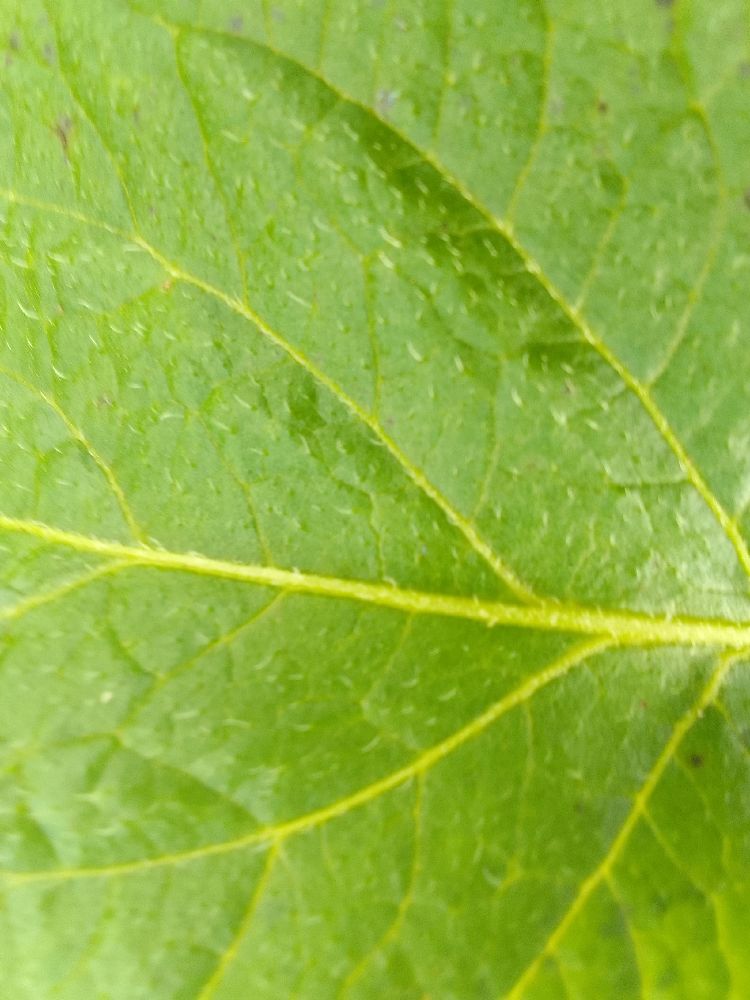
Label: Healthy